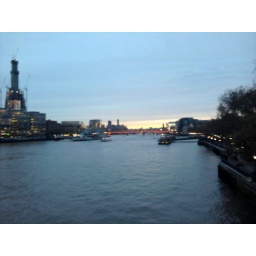
london bridge in red